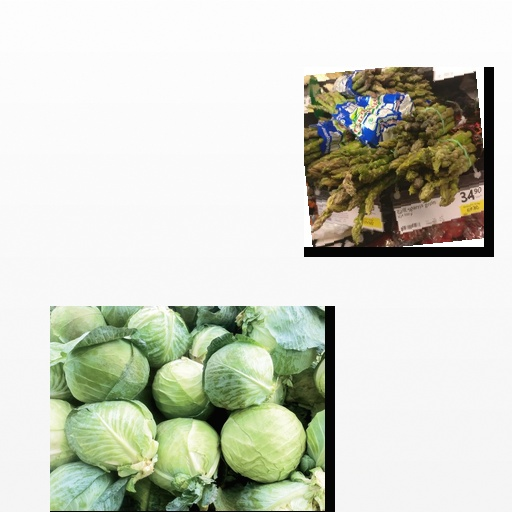
Food items: asparagus, cabbage